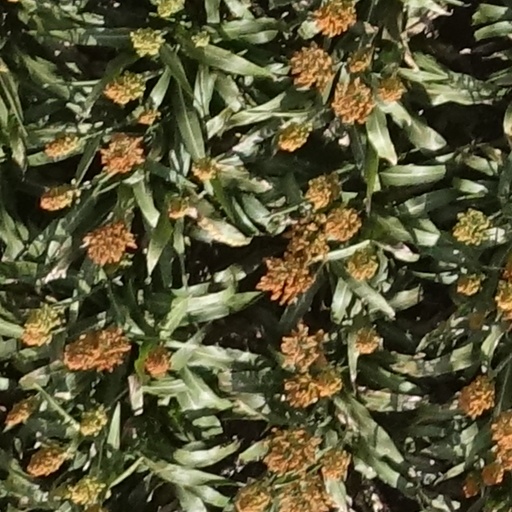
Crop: sorghum